Glasgow

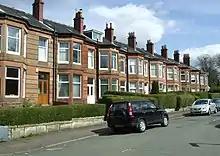
Typical red sandstone Glasgow terrace

The main shopping areas include Buchanan Street, Buchanan Galleries, linking Buchanan Street and Sauchiehall Street, and the St. Enoch Centre linking Argyle Street and St Enoch Square, with the up-market Princes Square, which specifically features shops such as Ted Baker, Radley and Kurt Geiger. Buchanan Galleries and other city centre locales were chosen as locations for the 2013 film Under the Skin directed by Jonathan Glazer. Although the Glasgow scenes were shot with hidden cameras, star Scarlett Johansson was spotted around town. The Italian Centre in Ingram Street also specialises in designer labels. Glasgow's retail portfolio forms the UK's second largest and most economically important retail sector after Central London.